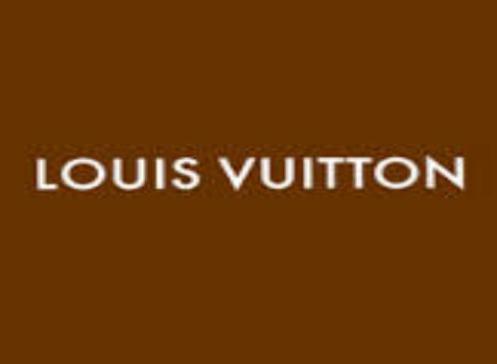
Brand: louis vuitton-2
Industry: Clothes